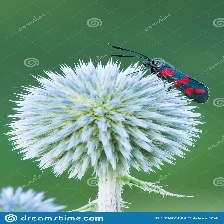
Species: SIXSPOT BURNET MOTH